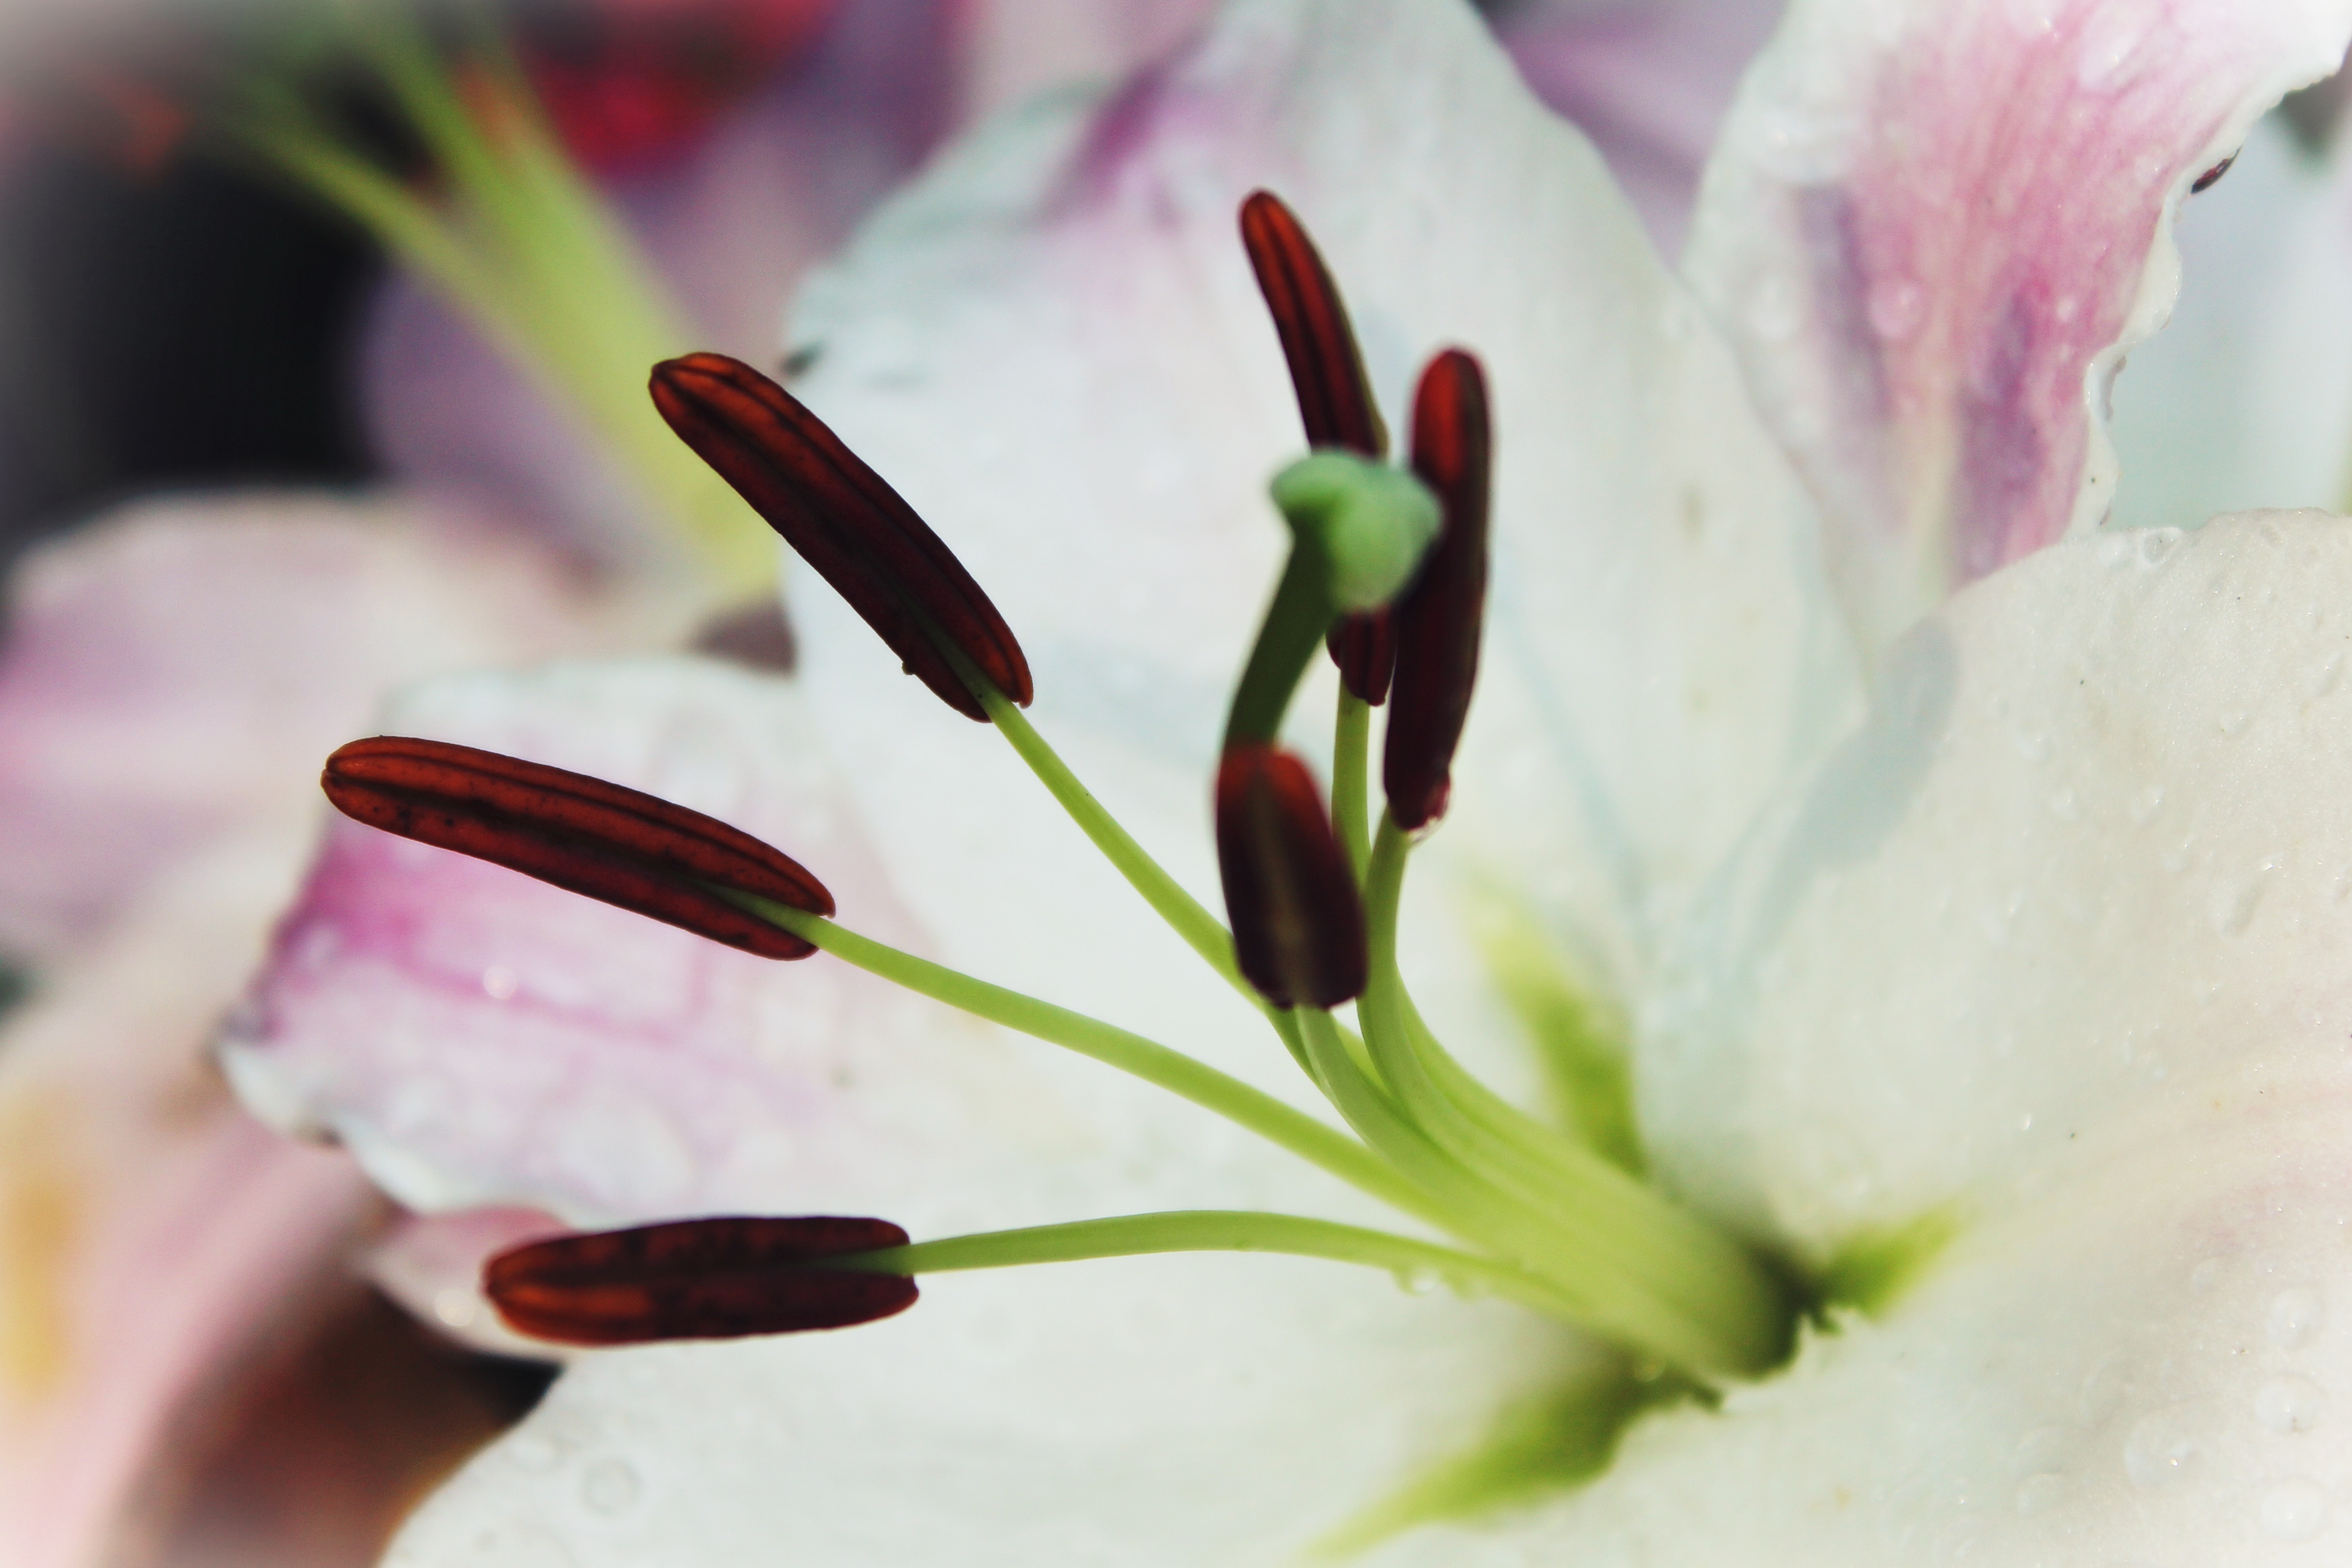
hand, water, nature, blossom, open, plant, white, photography, rain, flower, petal, bloom, raindrop, wet, summer, spring, macro, garden, pink, close, flora, drip, close up, eye, shrub, pistil, lily, shiny, drop of water, macro photography, blossomed, beaded, flowering plant, land plant